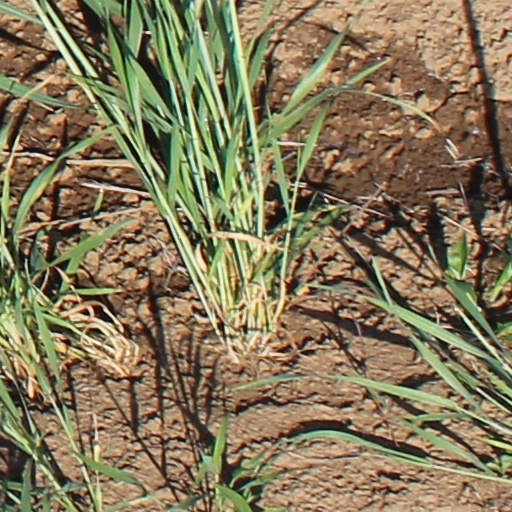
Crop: wheat